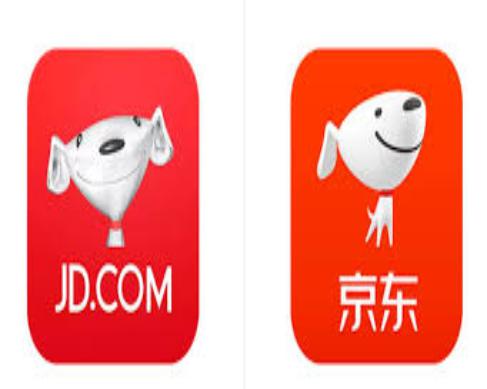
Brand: jd
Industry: Others